Fiume question

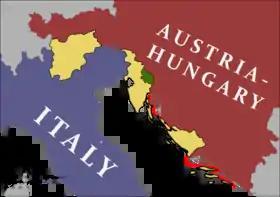
Territories promised to Italy by the 1915 Treaty of London, i.e. Trentino-Alto Adige, the Julian March and Dalmatia (tan), and the Snežnik Plateau area (green).

Since at least the 18th century, Croatia and Hungary, both realms of the Habsburg monarchy, laid competing claims on the city of Rijeka as a part of their national territory and an important Adriatic port. In 1776, the city was attached to Hungarian crown by Empress Maria Theresa as a. The Latin title was commonly shortened to "Corpus Separatum". During the Hungarian Revolution of 1848, the city was annexed to Croatia by Ban Josip Jelačić. The move was reversed following the Austro-Hungarian Compromise of 1867 and the Croatian–Hungarian Settlement of 1868. The latter indicated that the city would be a separate body within Austria-Hungary, belonging to the Hungarian crown. The Croatian Sabor and the Parliament of Hungary were to determine the specific conditions of the city's status, but, for two years, they failed to reach an agreement. In 1870, the Hungarian Parliament enacted a regulation on temporary Hungarian control of Rijeka. The regulation remained in effect until 1918. The city outgrew the territory of the through industrialisation, and its suburb of Sušak, largely inhabited by workers employed by factories in the city centre, was situated in Croatian territory.